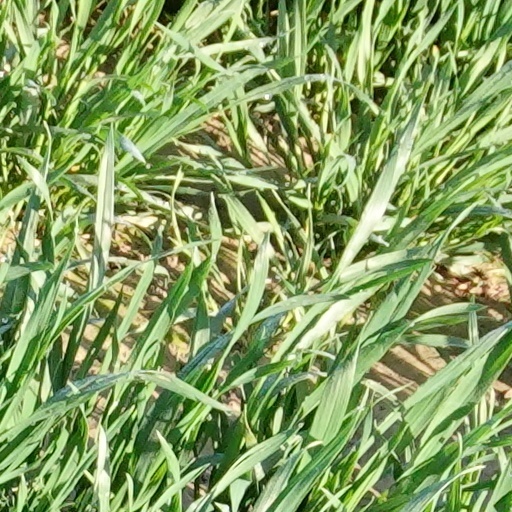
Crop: wheat